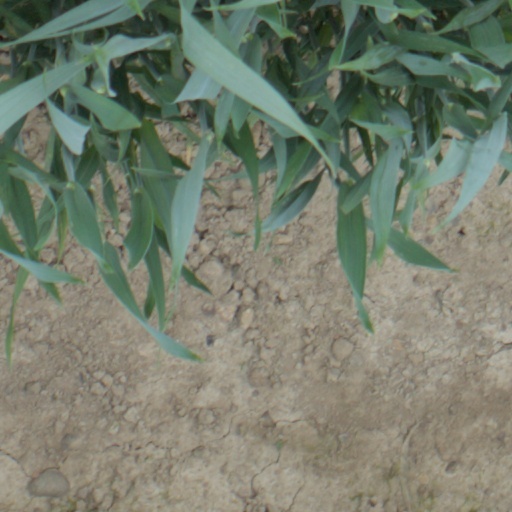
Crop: wheat